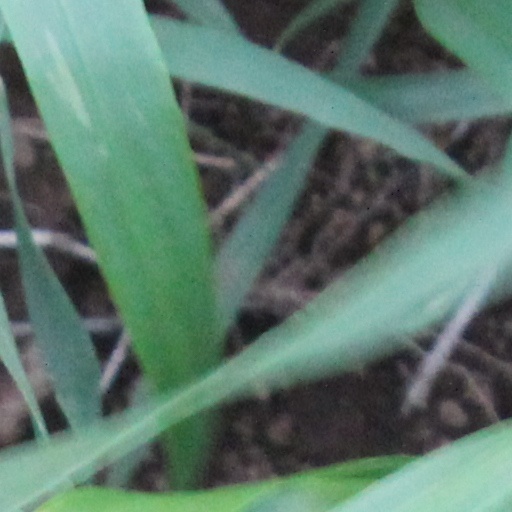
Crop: wheat